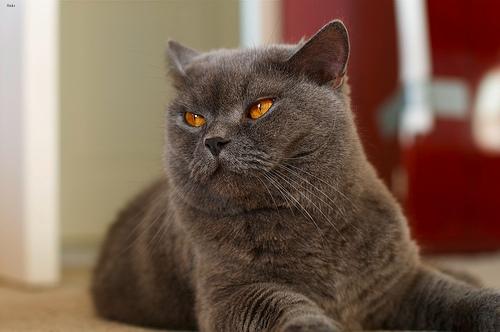
Breed: British Shorthair